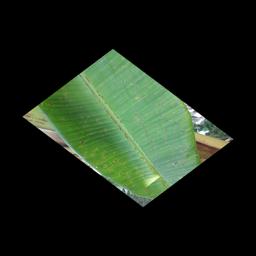
Label: BLACK SIGATOKA